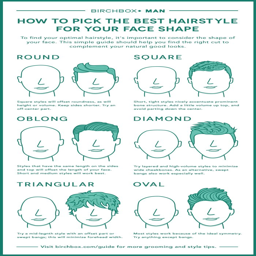
men 's hairstyles : learn which styles complement your face shape gentlemen : here 's a guide to picking an optimal hairstyle for your face shape .